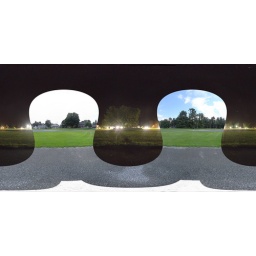
Baseball field in a ball